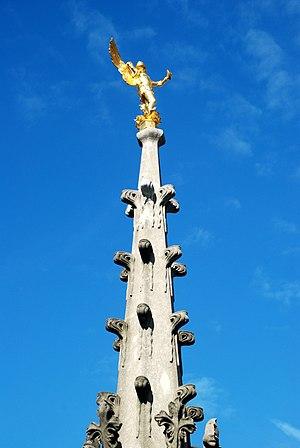
Belgique - Brabant wallon - Fontaine-perron de Nivelles
La fontaine-perron de Nivelles est un monument de style gothique érigé sur la Grand-Place de la ville belge de Nivelles, en Brabant wallon.